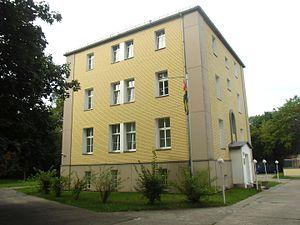
Cet article liste les représentations diplomatiques du Togo à l'étranger, en excluant les consulats honoraires.